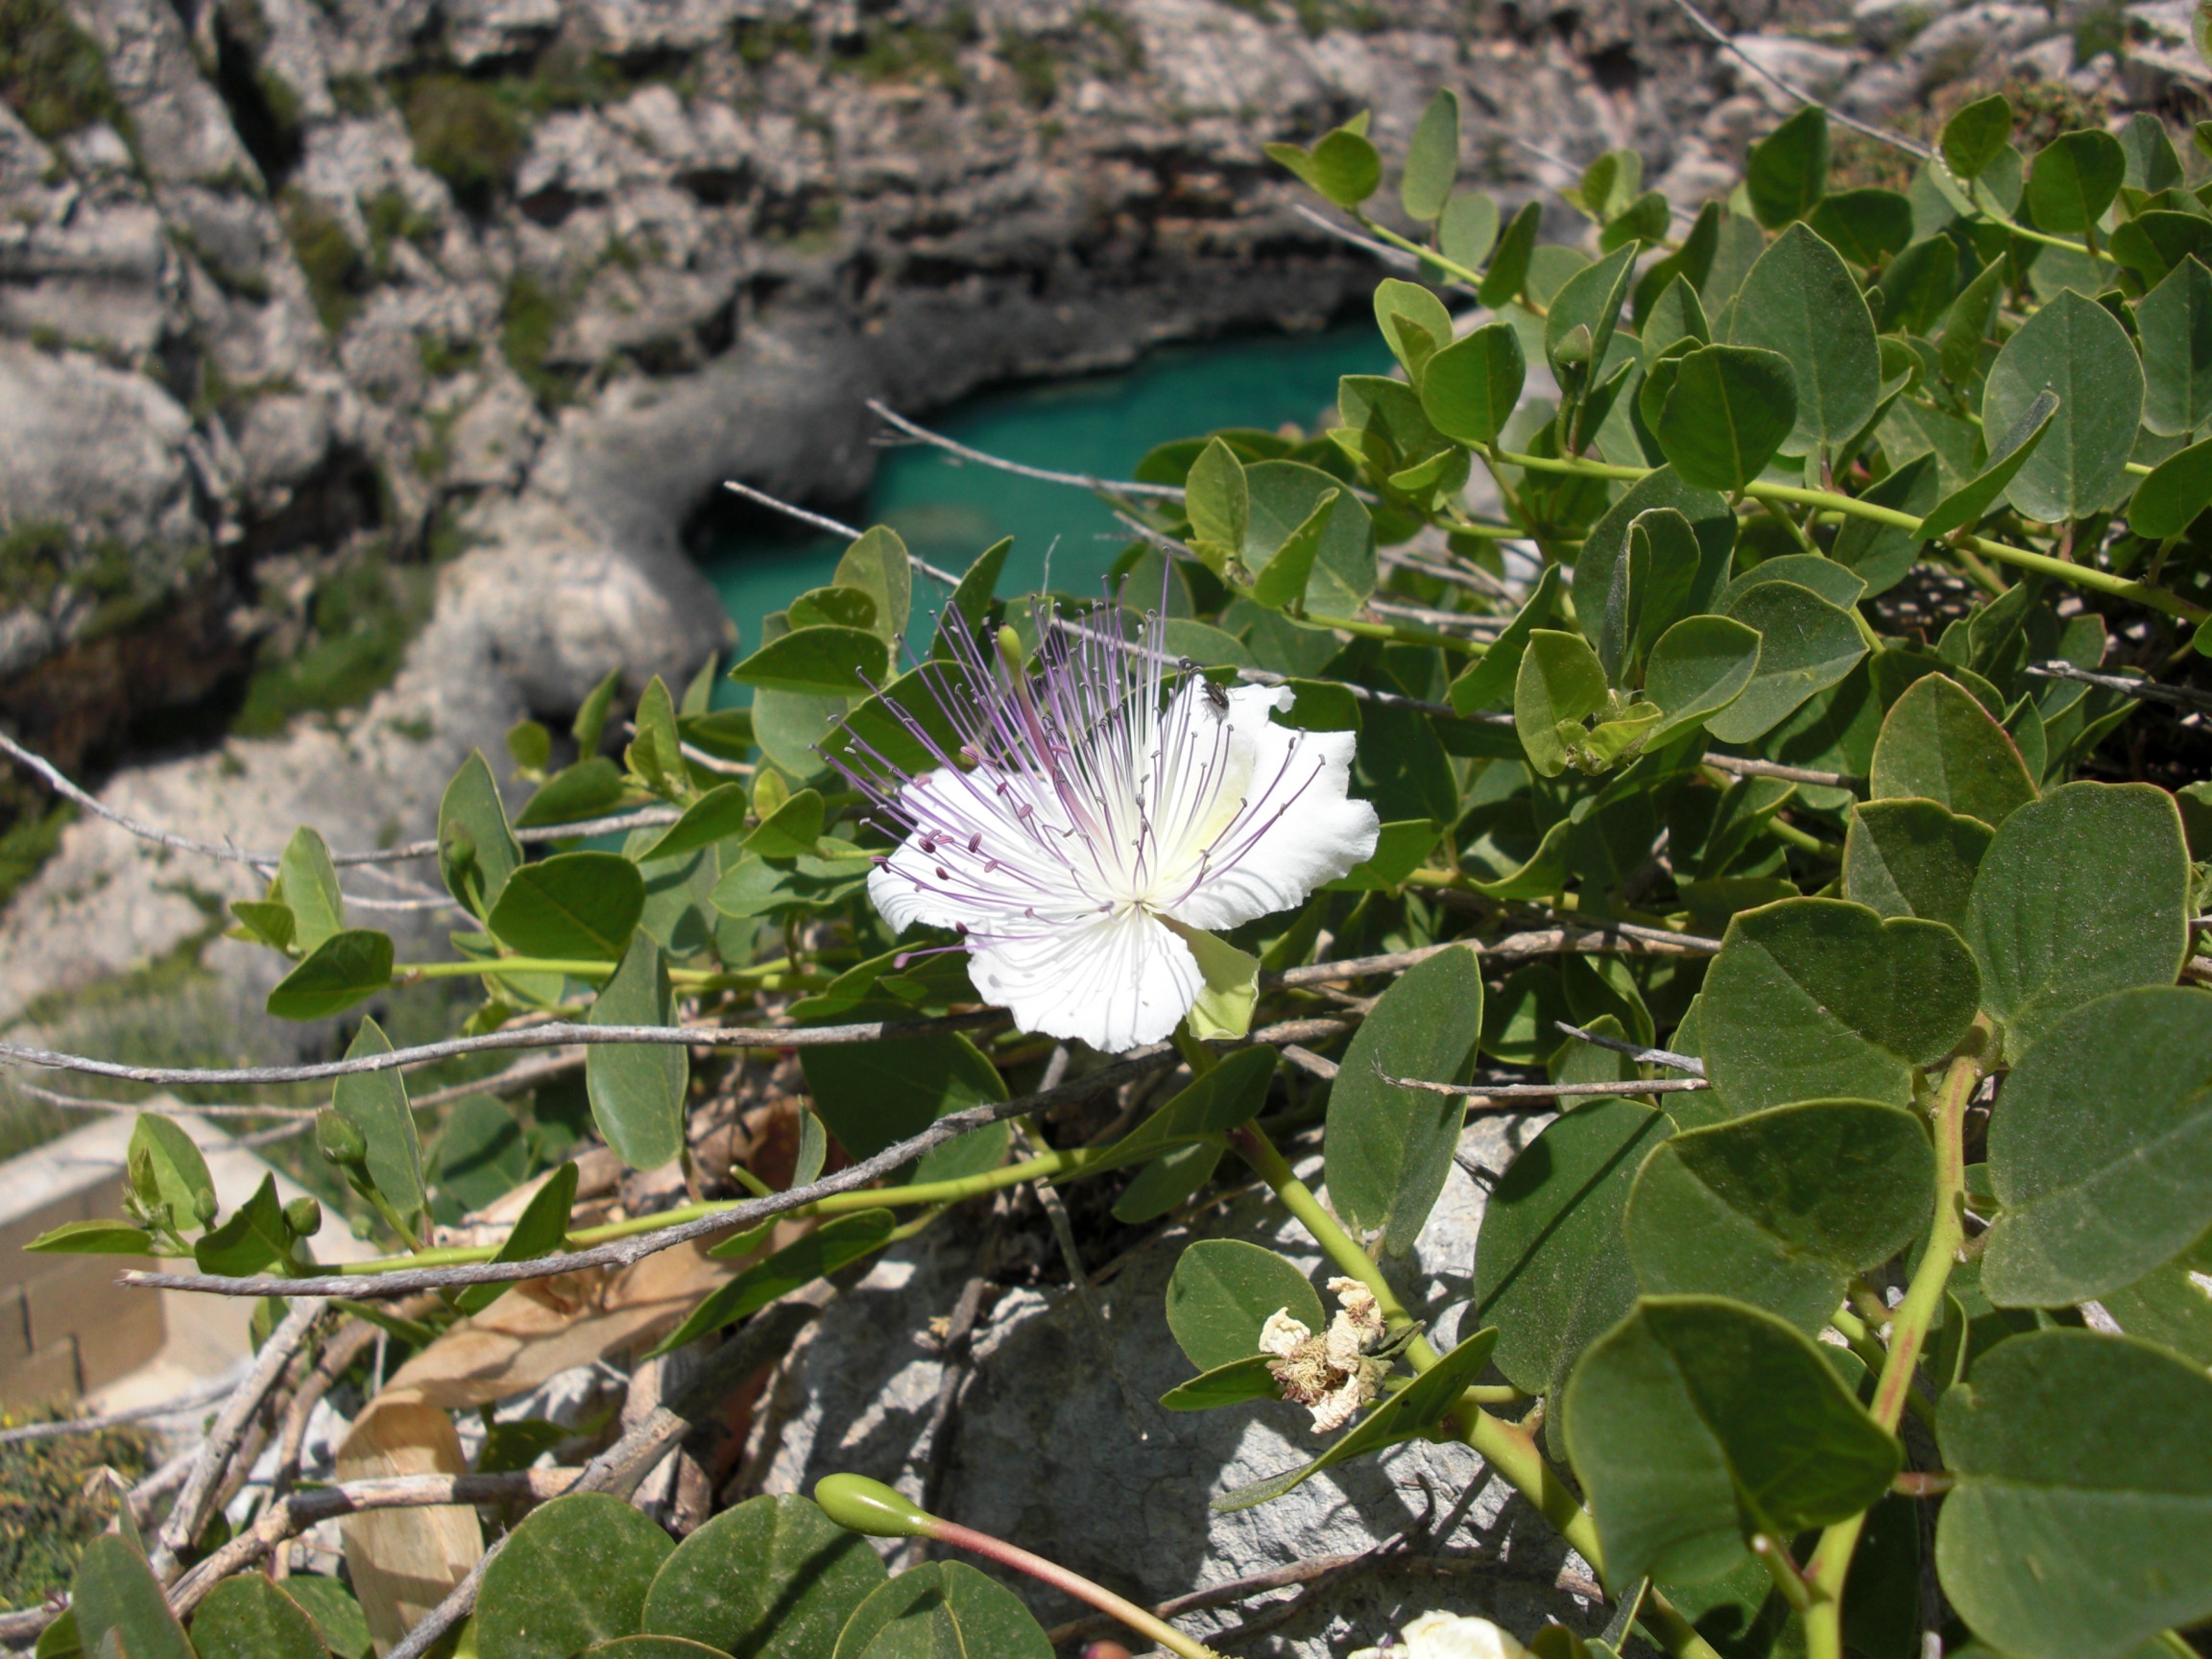
nature, blossom, plant, leaf, flower, summer, produce, botany, garden, flora, plants, wildflower, shrub, flowering plant, daisy family, land plant